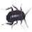
Label: cockroach